Fantasy Book (1981 magazine)

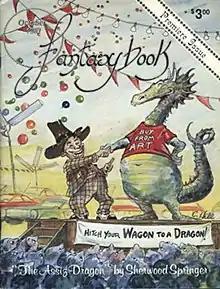
Cover of the first issue; art by Cathy Hill

Fantasy Book was an American fantasy magazine that was published from 1981 to 1987. The publisher, Dennis Mallonee, declared in the first issue, dated October 1981, that the magazine would include all types of fantasy: "High fantasy, light fantasy, heroic fantasy, horror stories, mystery stories, fairy stories, legends, fables, poems". Science fiction historian Mike Ashley suggests that the first issue, with a humorous cover showing a man shaking hands with a dragon in a sweatshirt, was positioning itself as a successor to "Unknown", a highly regarded fantasy pulp magazine from forty years earlier. A variety of stories appeared in the first few issues: Ashley lists Al Sarrantonio's "The Return of Mad Santa", about a world in which Santa Claus has an evil side that occasionally breaks through, as a typical "Unknown" fantasy, and stories by C. Bruce Hunter, David Kaufman, and Eric G. Iverson as typically of other predecessor fantasy magazines—"Weird Tales", "Beyond Fantasy Fiction", or a literary fantasy magazine. Science fiction did occasionally appear, such as Lil and Kris Neville's story "Milk into Brandy". It also carried reprints of classic fantasies.